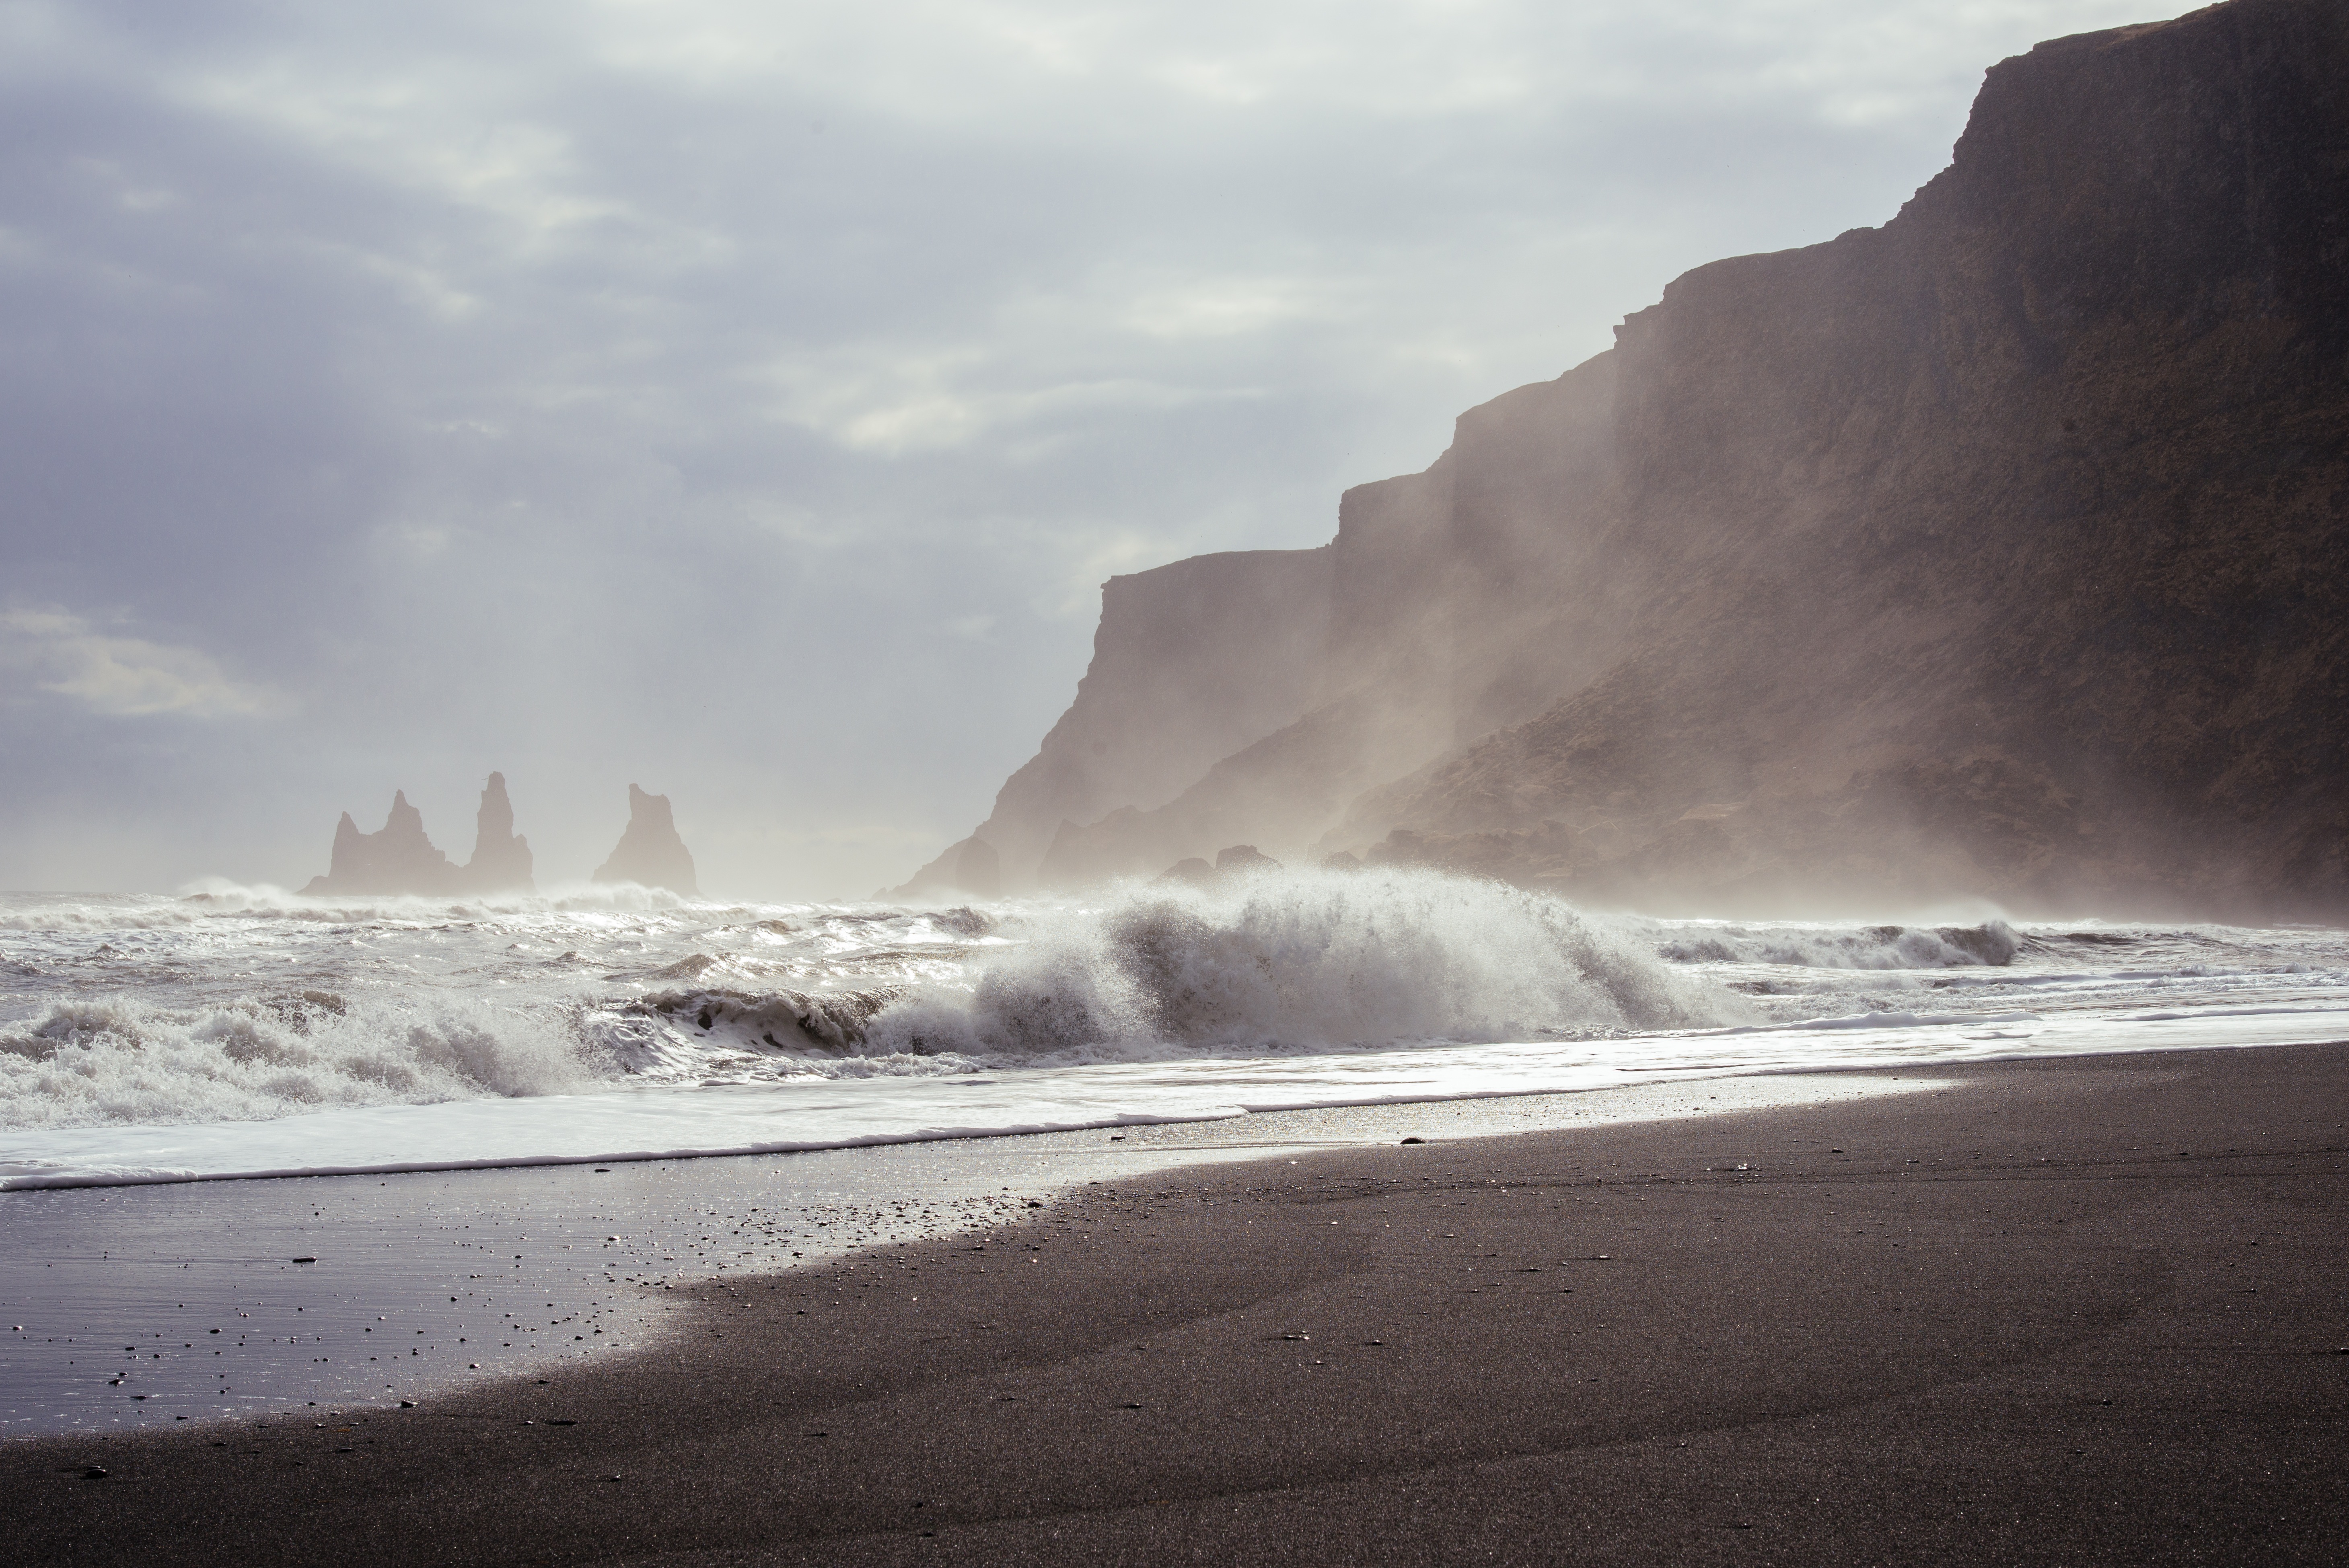
beach, landscape, sea, coast, water, nature, sand, rock, ocean, horizon, cloud, sky, sunshine, sunrise, morning, shore, wave, wind, dawn, cliff, surf, bay, rough, terrain, material, body of water, hills, waves, clouds, mountains, cliffs, windy, cape, atmospheric phenomenon, wind wave